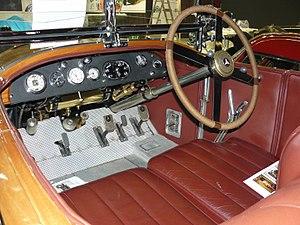
Retromobile 2013